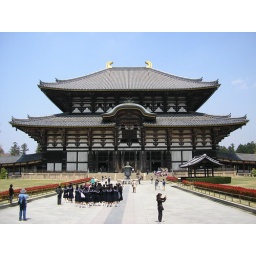
The largest wooden building in the world.